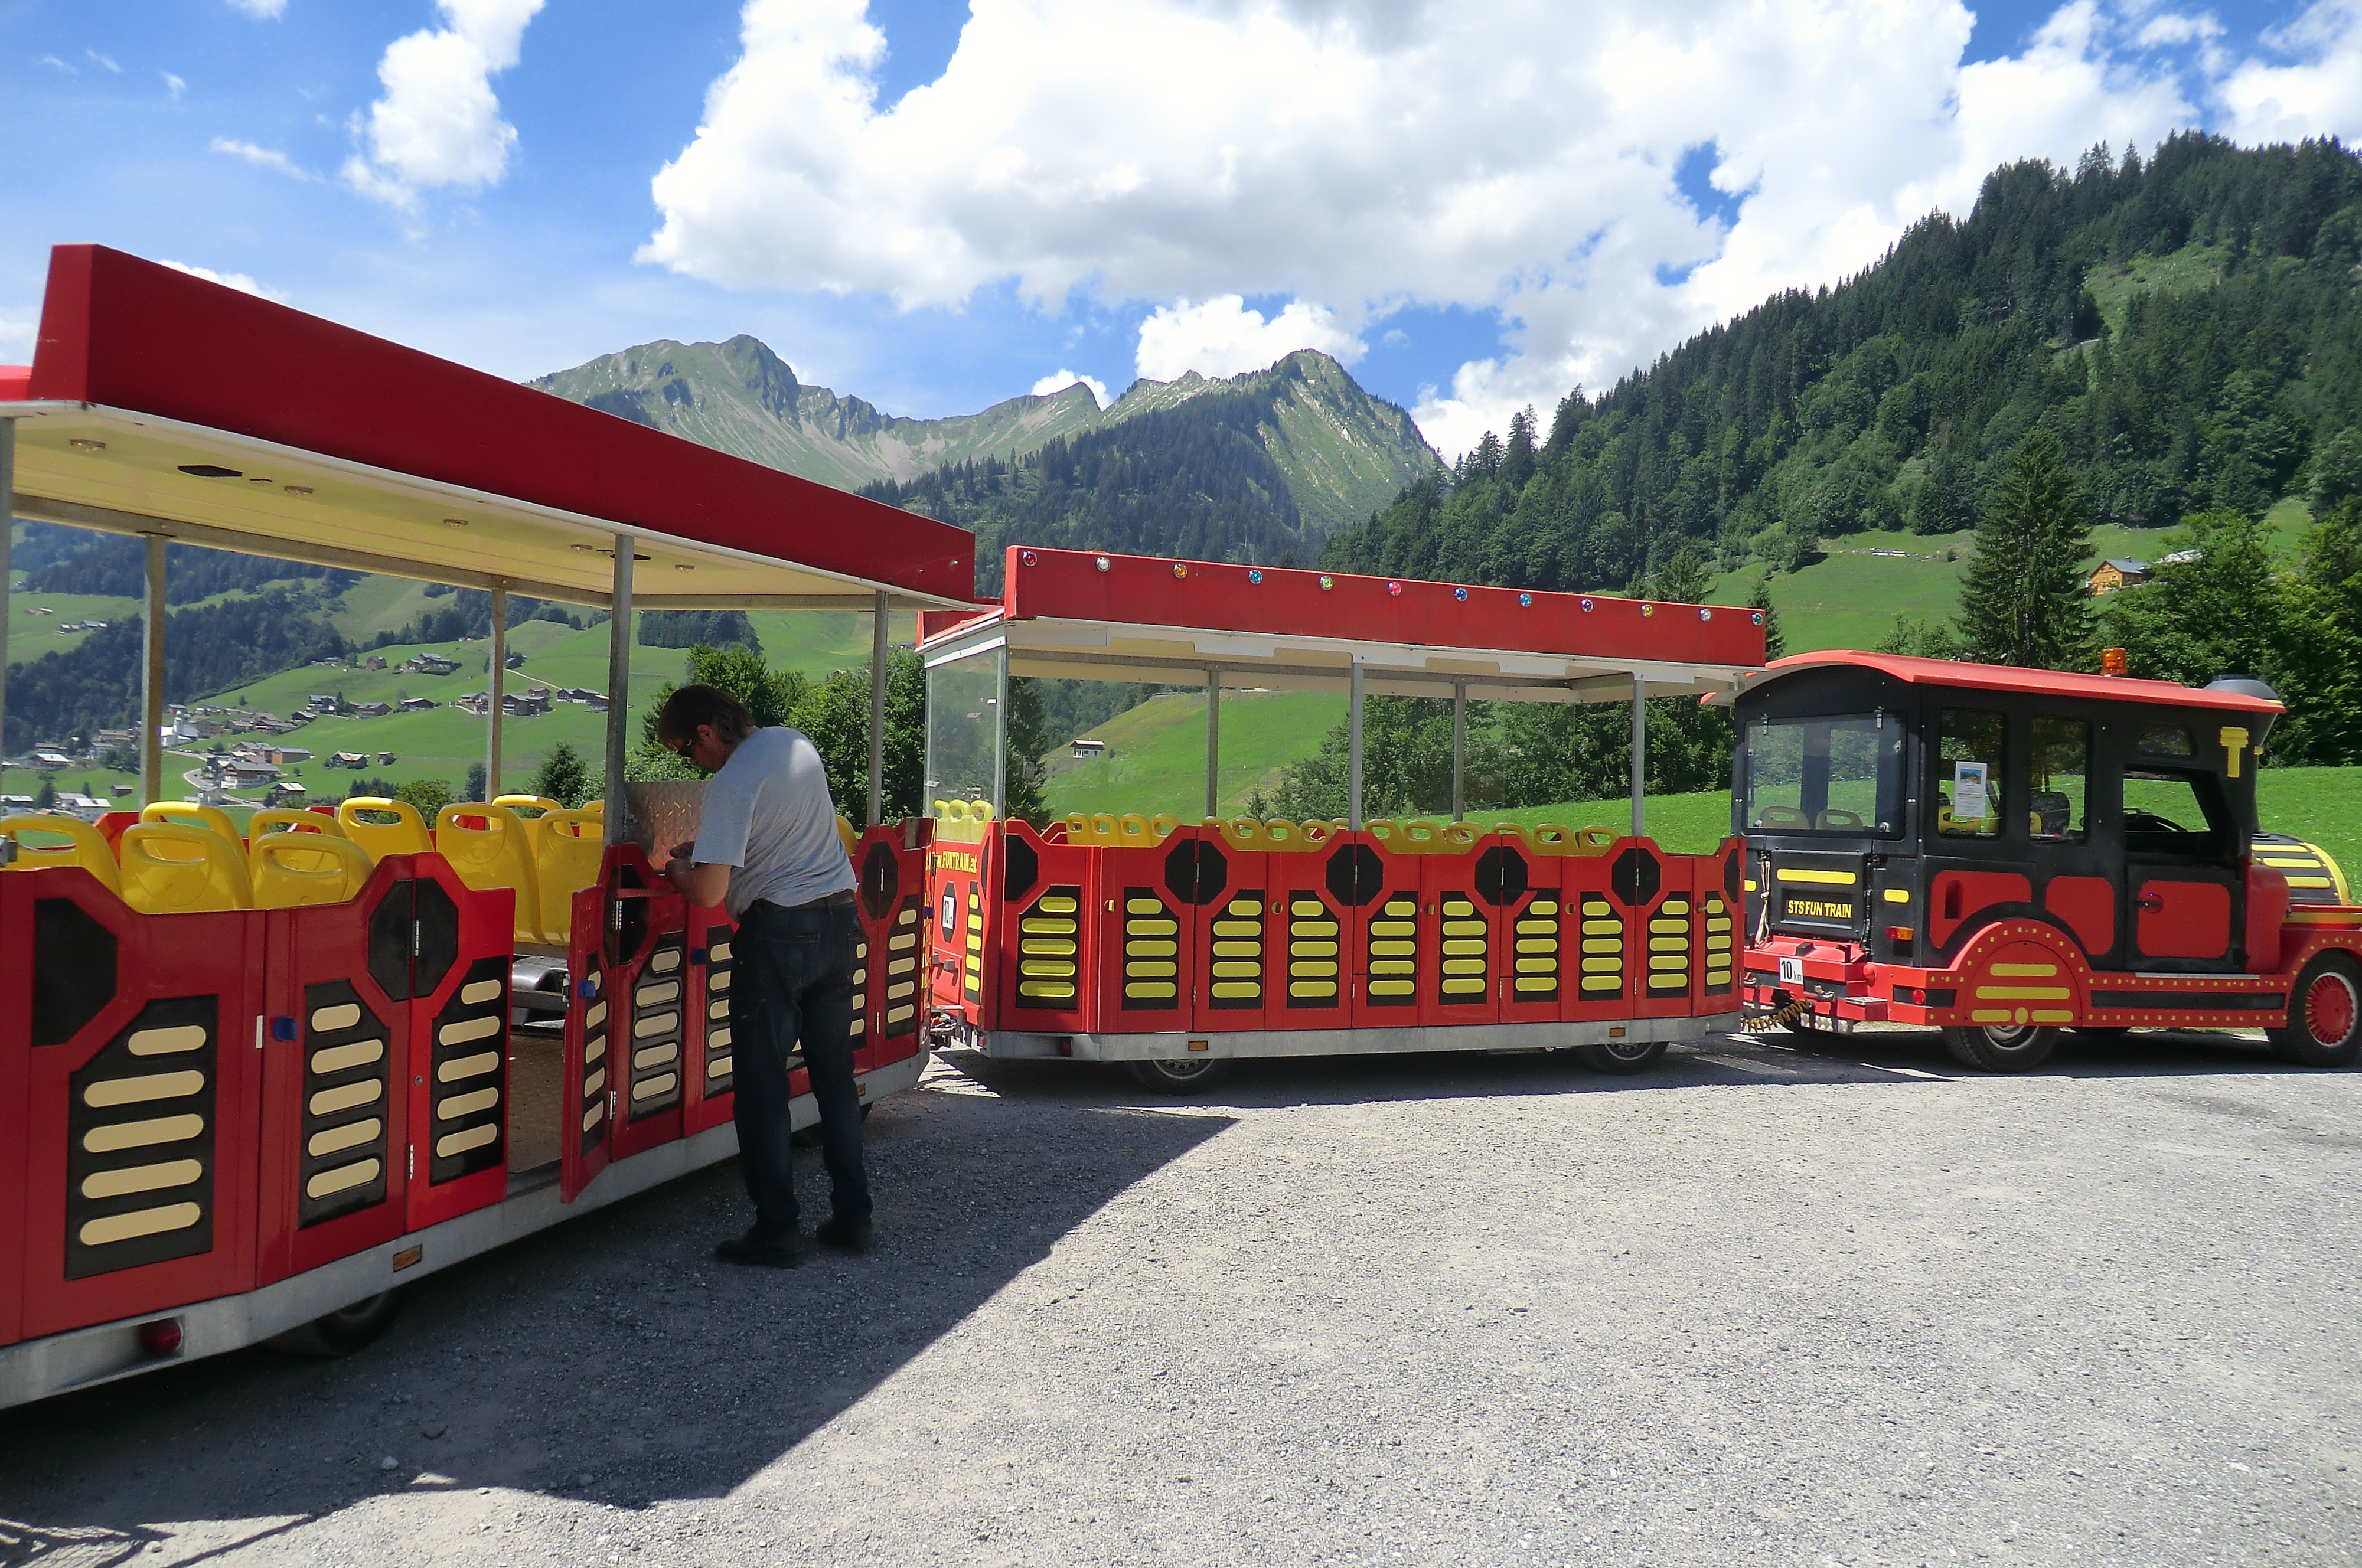
tourist, train, transport, vacation, austria, mode of transport, cable car, vehicle, railroad car, recreation